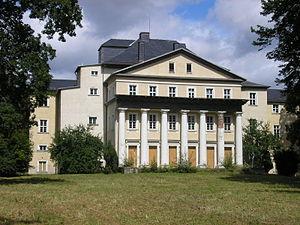
Saalburg-Ebersdorf est une ville d'Allemagne située en Thuringe.
Christian Friedrich Schuricht, né le 5 mars 1753 à Dresde où il est mort le 2 août 1832, est un architecte, paysagiste et graveur allemand, auteur notamment du nouveau palais et du jardin chinois au château de Pillnitz.
Le château d'Ebersdorf est un château résidentiel de Thuringe situé à Saalburg-Ebersdorf, dans l'Arrondissement de Saale-Orla. Il a été de 1690 à 1848 la résidence des comtes de Reuß-Ebersdorf.